Athiyamān Nedumān Añci

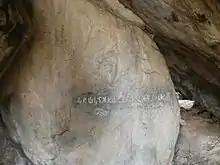
Tamil Inscription at Jambai, Tirukovilur, Tamilnadu

These put to rest any speculation regarding the identity of Satyaputras as being non-Tamil and goes on to show the greatness of this line as they are mentioned on par with the other three Tamil kingdoms.